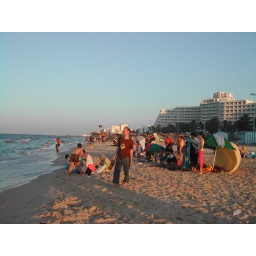
Hundreds of locals are sitting in the sand or swimming in the sea in the evening.